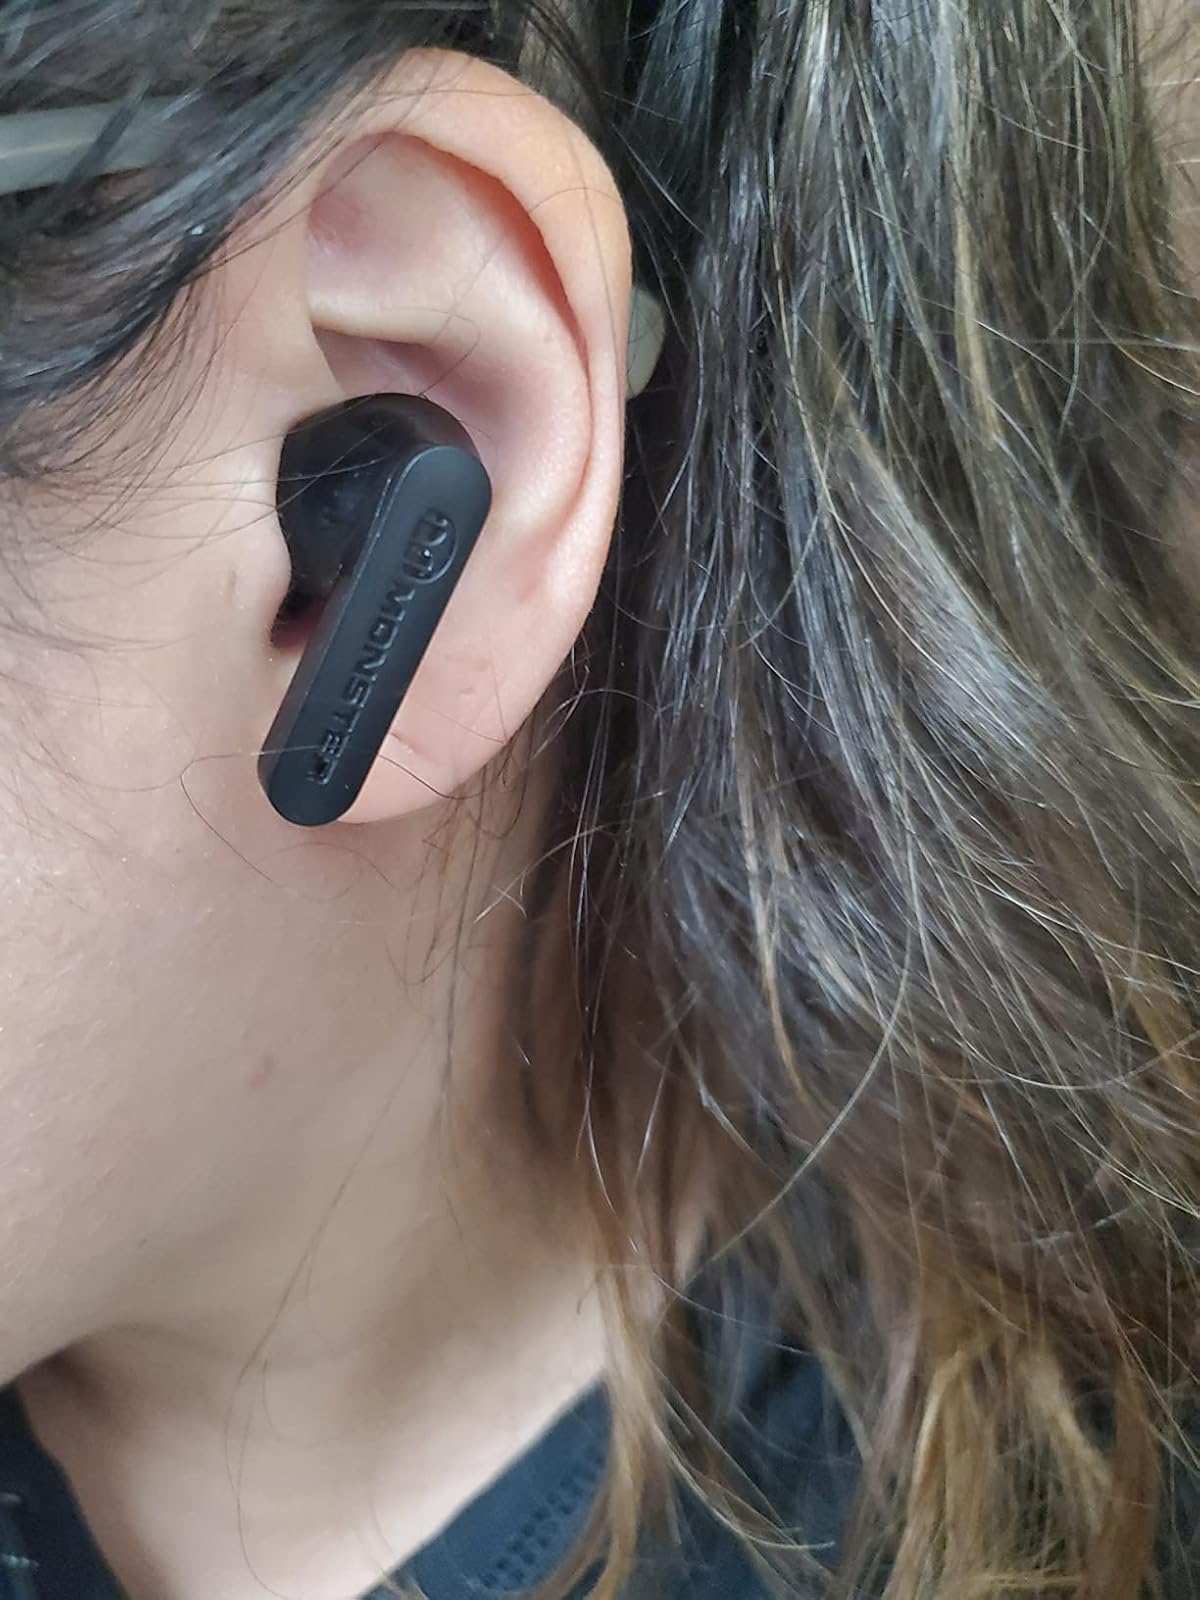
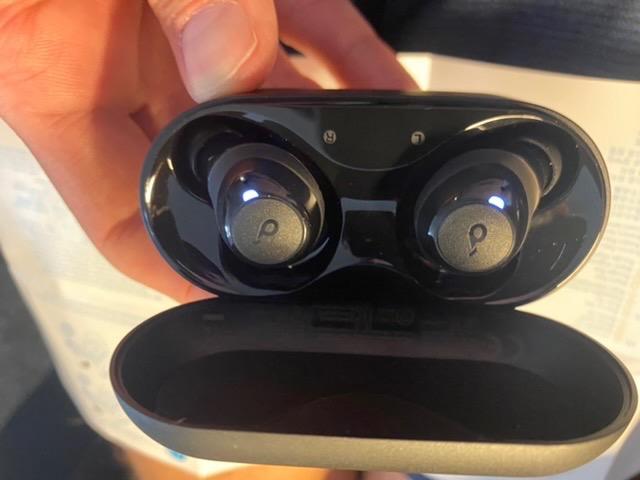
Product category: earbuds
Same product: no